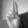
ASL letter: U